Modern Romanian

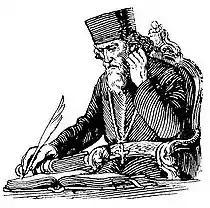
Samuil Micu Klein

The alphabet came under scrutiny initially in Transylvania where the main writing system used the Hungarian alphabet. The scholars of the Transylvanian School, educated in Catholic centers in Rome or Vienna, developed a writing system based on the Latin alphabet. These efforts were supported by a rich publishing activity, out of which the printing of the book "Elementa linguae daco-romanae sive valachicae", written by Gheorghe Șincai and Samuil Micu-Klein was recognised as the divide between the old and the modern periods. However, due to differences between regions and social groups, the development of the written language into what is considered Modern Romanian was not immediate.